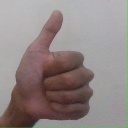
अक्षर: थ